Liver biopsy

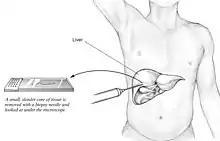
A small quantity of tissue is sampled from the liver when doing a biopsy, which is then examined under a microscope

Liver biopsies may be taken percutaneously (via a needle through the skin), transvenously (through the blood vessels), endoscopically (through endoscopic ultrasound fine needle biopsy), or directly during abdominal surgery. The sample is examined by microscope, and may be processed further by immunohistochemistry, determination of iron and copper content, and microbiological culture if tuberculosis is suspected